Maurice Hines

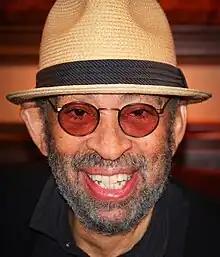
Hines in 2023

Maurice Robert Hines Jr. (December 13, 1943 – December 29, 2023) was an American actor, director, singer, and choreographer. He was the older brother of dancer Gregory Hines.